Ronald Tubid

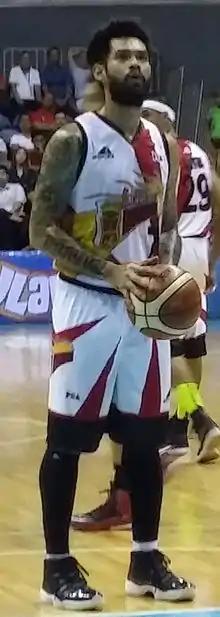
Tubid with San Miguel in 2016

Ronald Tubid (born October 15, 1981) is a Filipino professional basketball coach and former player who is the assistant coach and team manager of the Terrafirma Dyip of the Philippine Basketball Association (PBA). He last played for the San Miguel Beermen of the PBA. Known by many as The Fearless, he was also known, along with backcourt tandem Mark Caguioa and Jayjay Helterbrand, as one-third of the so-called, The Fast, The Furious, and The Fearless. He was also known as The Saint for his resemblance to a depiction of Catholic saint Pedro Calungsod in a 1999 oil painting by Rafael del Casal.